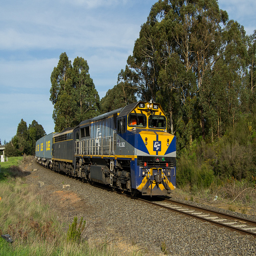
A locomotive traveling through a countryside on a sunny day.
a yellow and blue train riding a track by some trees
A freight train on a track riding down through some woods.
The blue and yellow train is traveling down the tracks.
A train on a track during the day and moving.